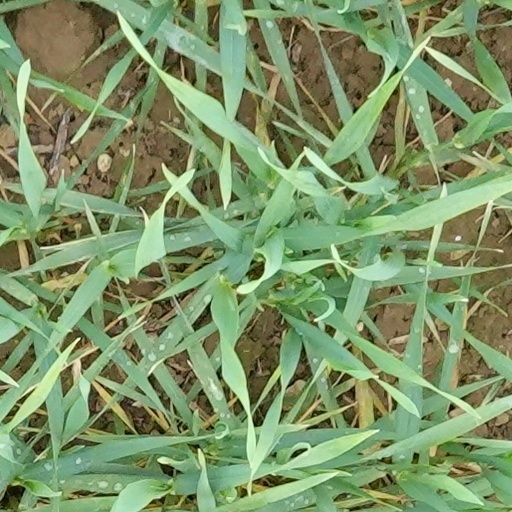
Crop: wheat